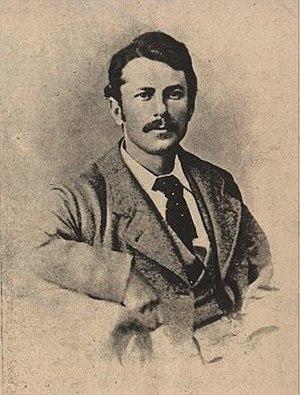
Edward Carpenter, né le 29 août 1844 à Hove et mort le 28 juin 1929 à Guildford, est un poète et philosophe anglais, militant socialiste libertaire et pour les droits des homosexuels.